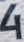
Number: 4